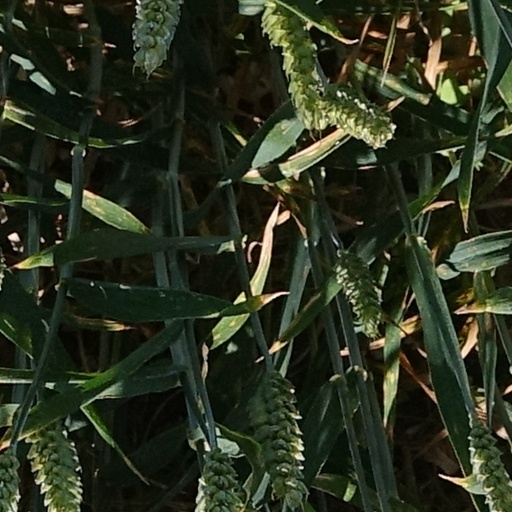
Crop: wheat